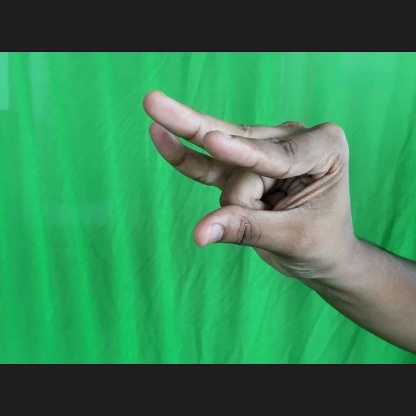
Mudra: Kangulam